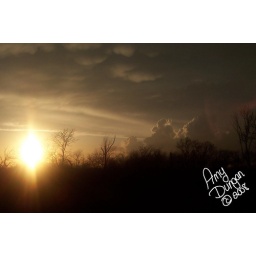
The sun breaking through the clouds after a violent storm near our home in Illiniois.